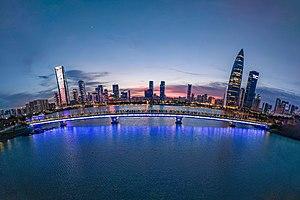
Shenzhen est un pôle majeur de transports en Chine. La ville dispose de nombreuses infrastructures permettant de se déplacer vers d'autres villes chinoises. L'agglomération de Shenzhen dépasse les 10 millions d'habitants, dont la majorité circule presque chaque jour.
La réforme économique chinoise fait référence au programme des réformes économiques menées à partir de 1978 en république populaire de Chine. Elle est mise en œuvre par les réformistes au sein du Parti communiste chinois, notamment sous la direction du nouveau chef suprême de la Chine, Deng Xiaoping.